Alkett

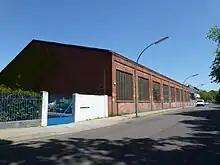
Alkett workshops on Breitenbachstraße

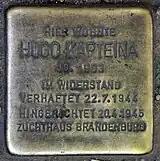

The site at Breitenbachstraße 33-36, the later Plant I, had to be extensively rebuilt. The administrative headquarters were located to the left of the main entrance. The basement housed a canteen for the employees. To the right of the main entrance a fire department was located, along with the workshop, and an electrical substation for supplying the electric power distribution of 6,000 to 30,000 volts. Behind the administration building were Production Halls 1 through 8.